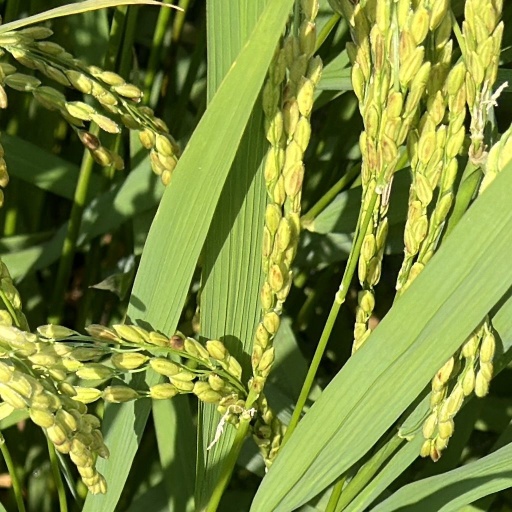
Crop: rice